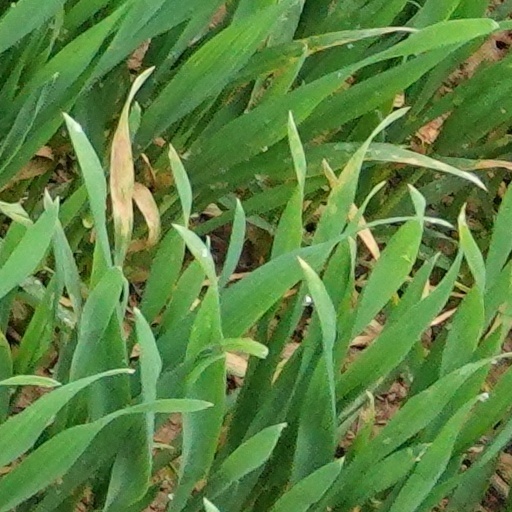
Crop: wheat